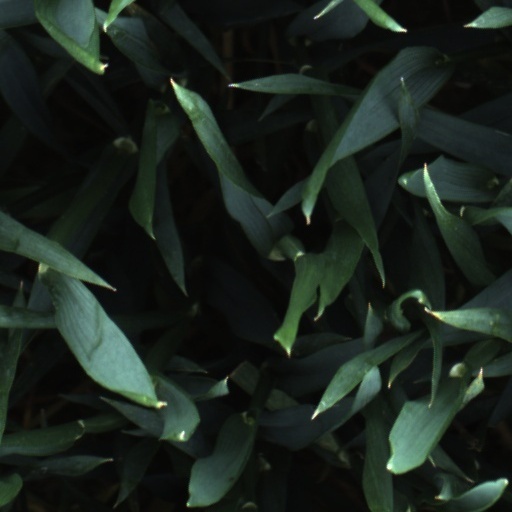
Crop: wheat